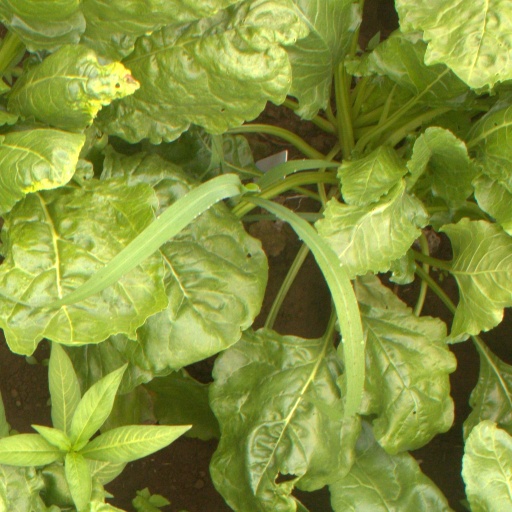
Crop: sugar beet